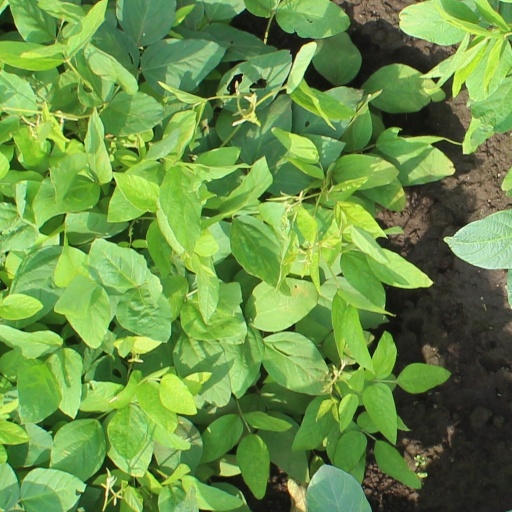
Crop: soybean